Juanita Harrison

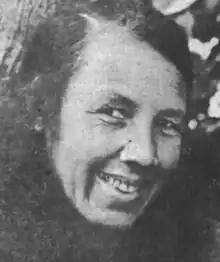
Juanita Harrison, from a 1935 newspaper

Juanita Harrison (December 26, 1887 – 1967) was an African-American writer known for her autobiography, "My Great, Wide, Beautiful World" (1936), which narrates her extensive travel abroad.